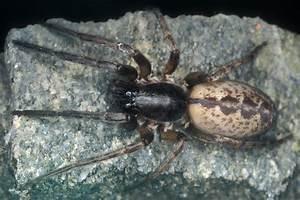
spider